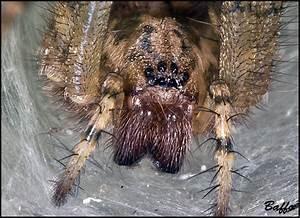
spider